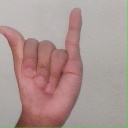
अक्षर: य